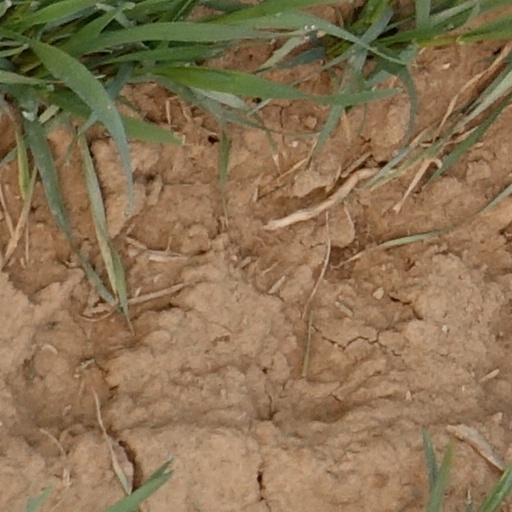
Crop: wheat